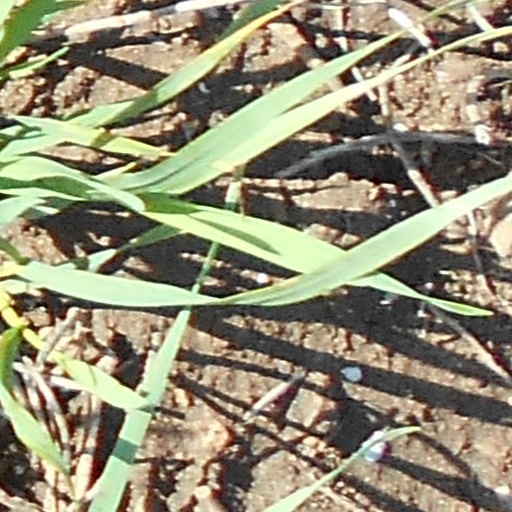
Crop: wheat